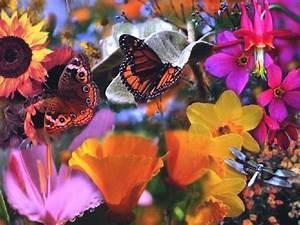
butterfly